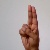
The image shows a hand gesture representing the letter 'U' in Indian Sign Language.